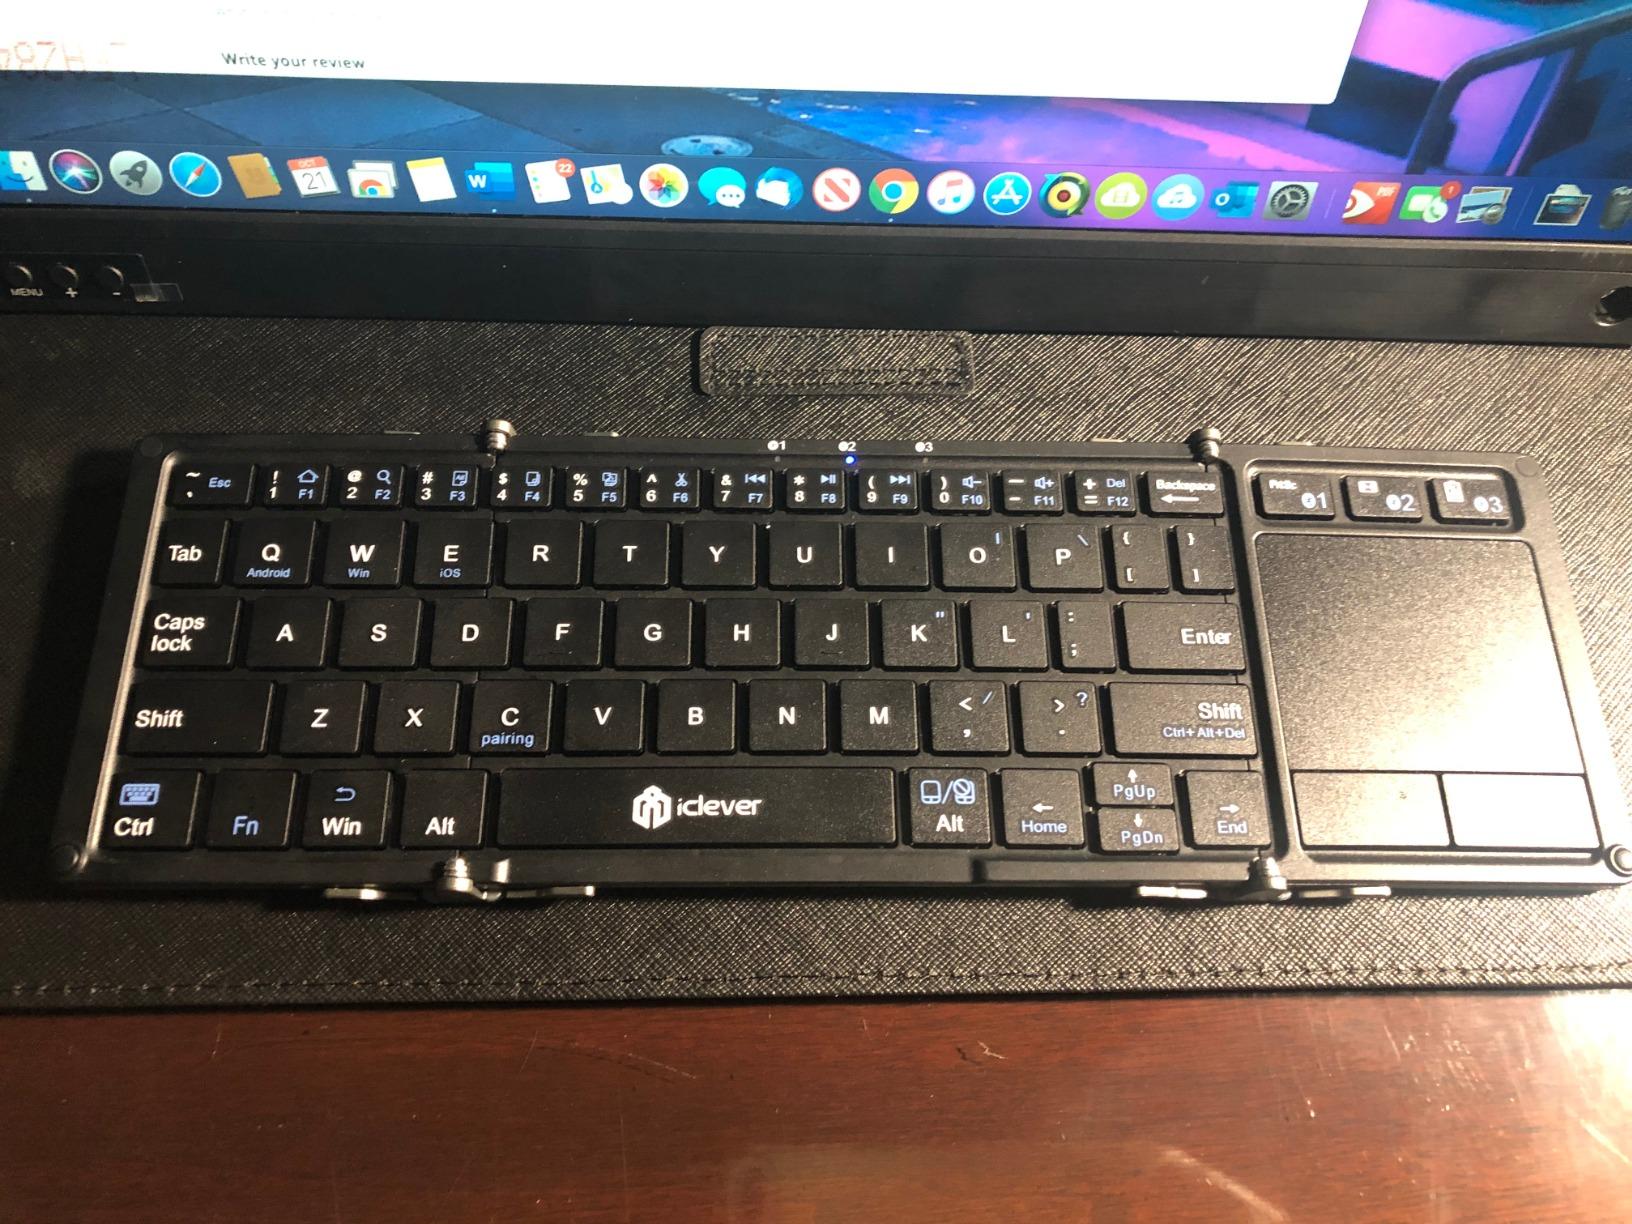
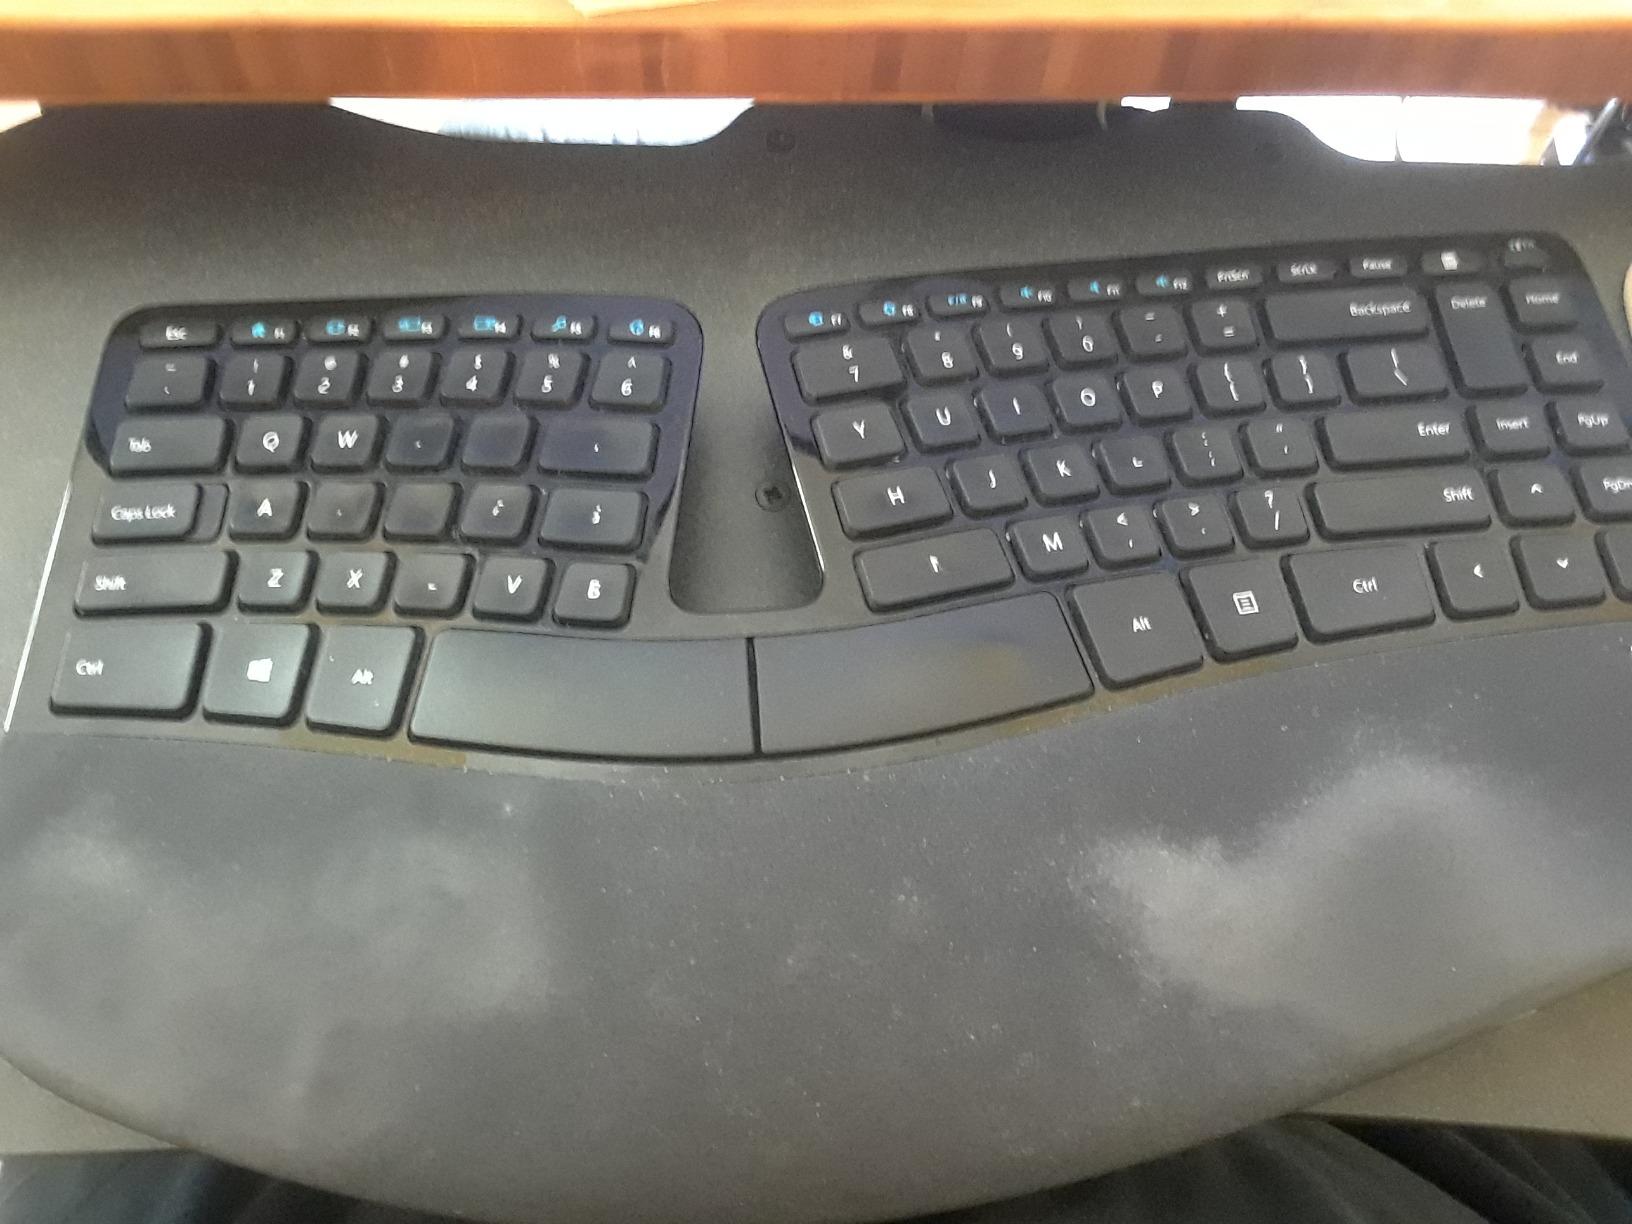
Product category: keyboard
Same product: no